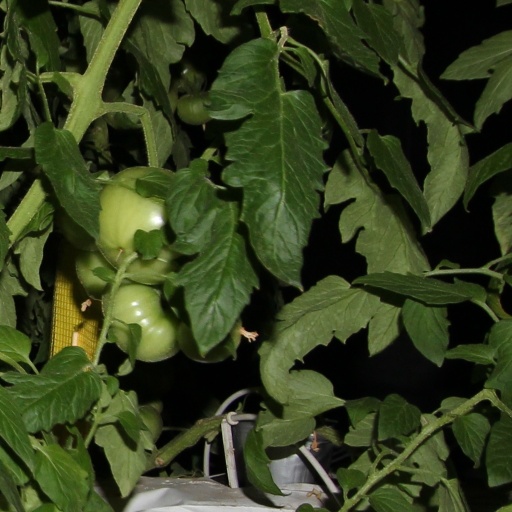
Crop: tomato